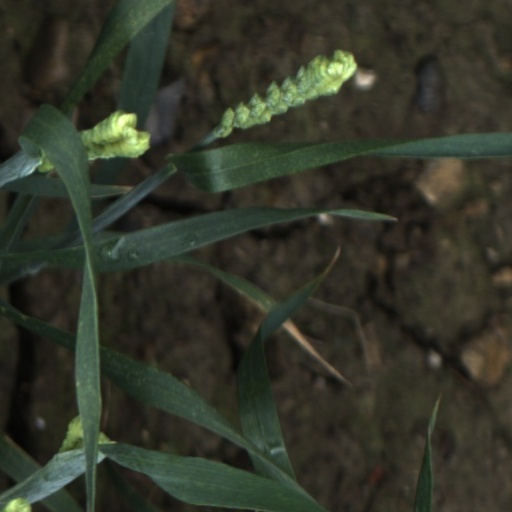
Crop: wheat